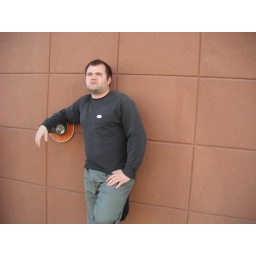
standing against the wall